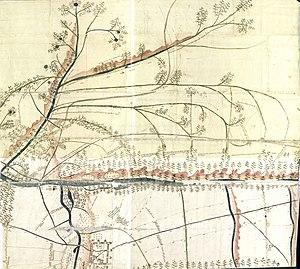
Cette carte était créée en 1687, elle nous montre les paysages de la ville Valouïki et de ses banlieues. Ces paysages sont typiques de la poste frontière russe à ce moment-là."